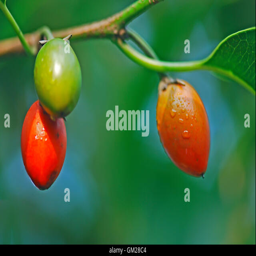
the fruit of biological genus